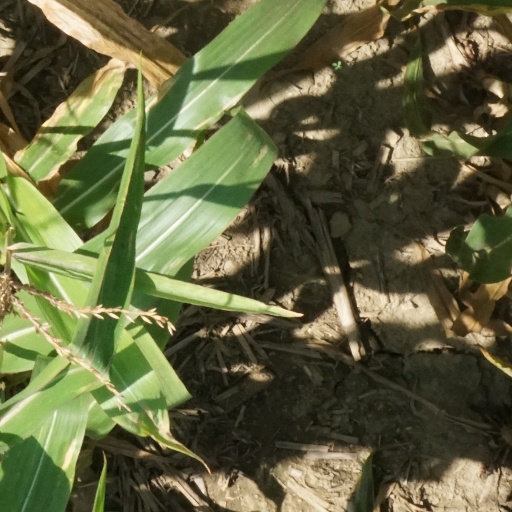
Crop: maize; corn